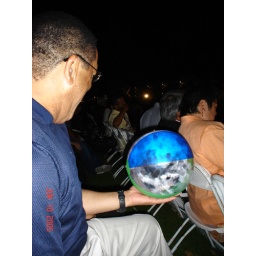
There was a beach ball in the crowd